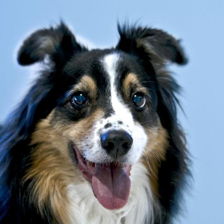
Label: animals